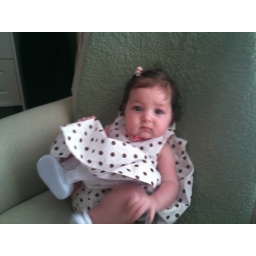
Nadia in her cute Sunday dress